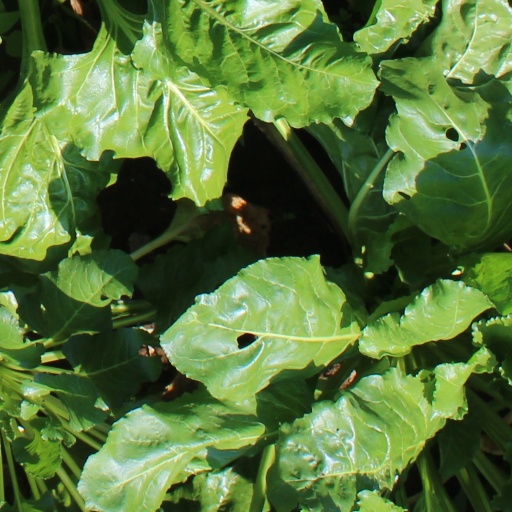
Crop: sugar beet